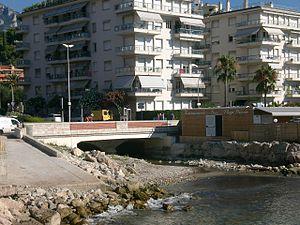
embouchure du Gorbio entre Rcm et Menton
Le Gorbio est un petit fleuve côtier français du département des Alpes-Maritimes, en région Provence-Alpes-Côte d'Azur, qui se jette en mer Méditerranée, près de la frontière italienne, entre Roquebrune-Cap-Martin et Menton.